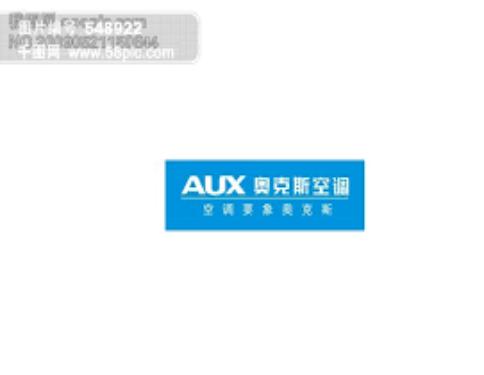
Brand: auxx-1
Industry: Electronic